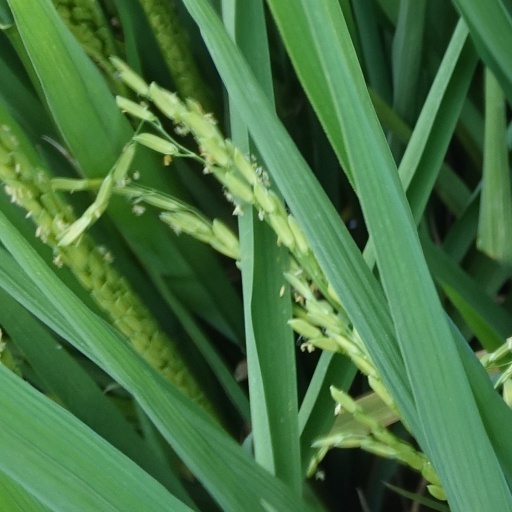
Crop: rice